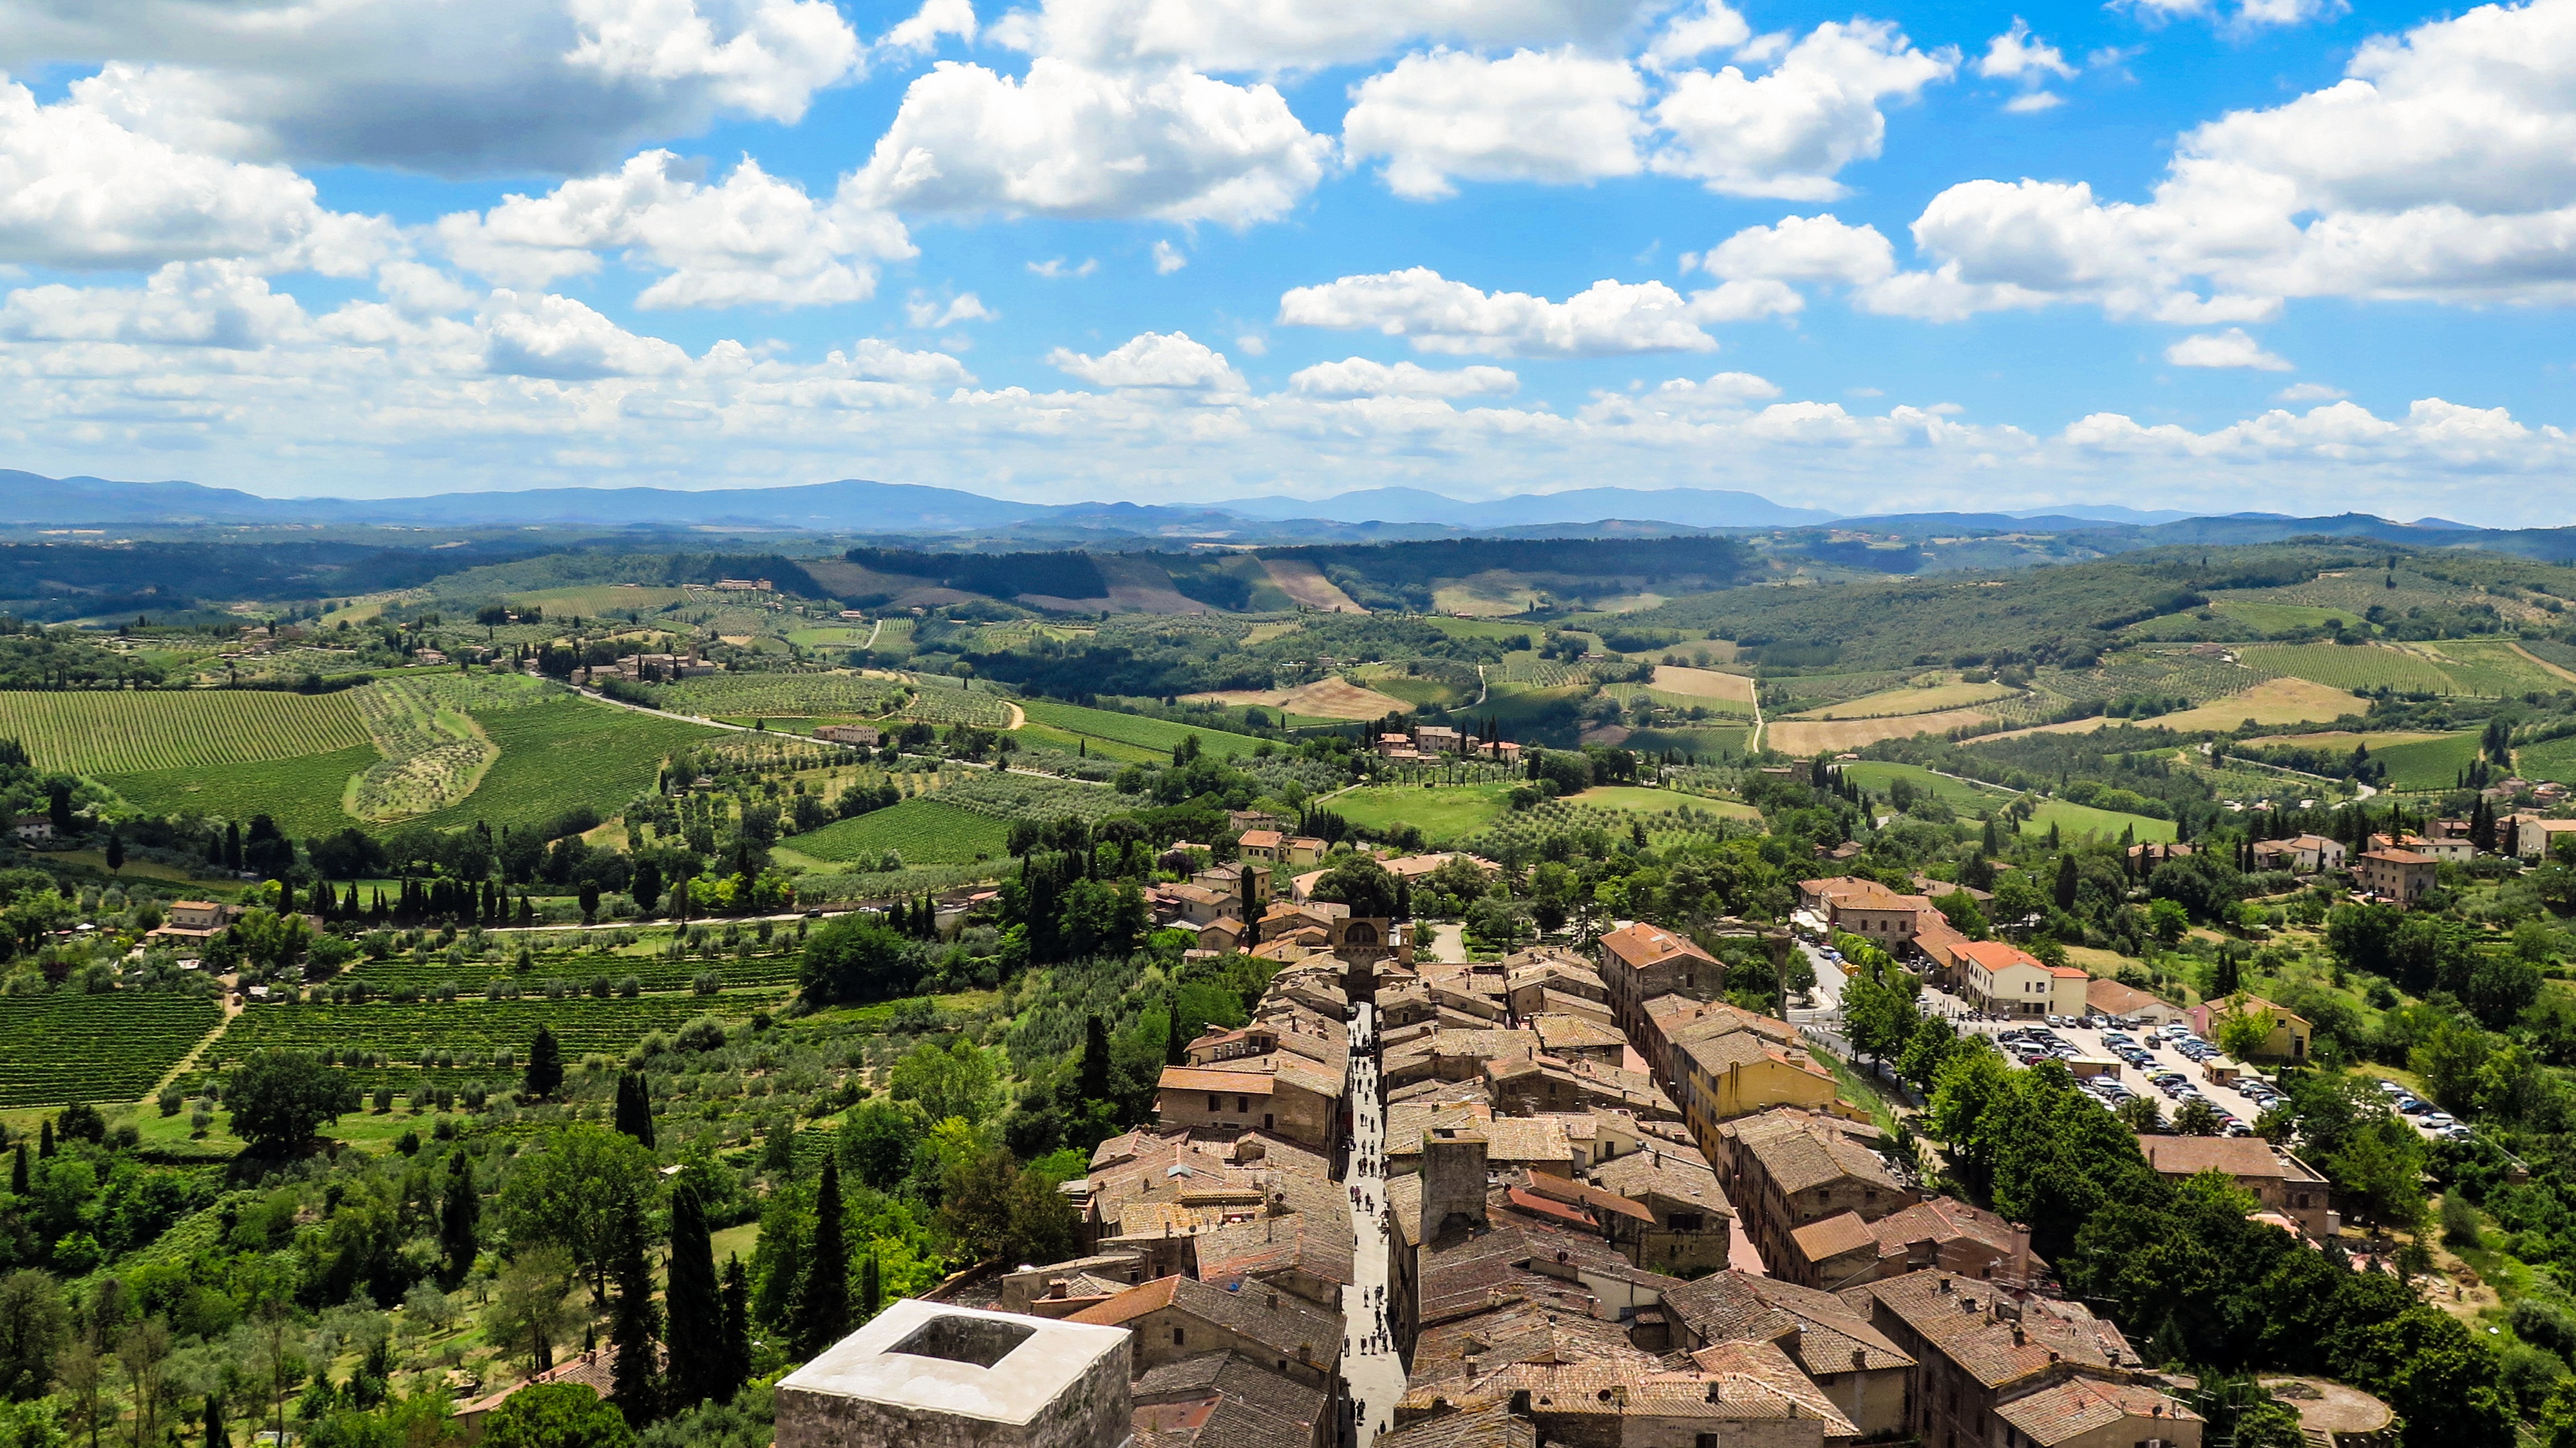
landscape, mountain, sky, hill, town, city, valley, mountain range, panorama, village, italy, tuscany, tourism, clouds, towers, ruins, plateau, estate, middle ages, rural area, aerial photography, san gimignano, residential area, human settlement, mountainous landforms